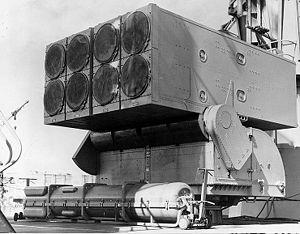
La classe Albany est une classe de trois croiseurs lance-missiles guidés de l'United States Navy en service entre 1962 et 1980. C'étaient des navires reconvertis, issus des classes Oregon City et Baltimore dont les coques et la propulsion étaient identiques. Toutes les superstructures et les armes d'origine ont été retirées et remplacées. Les navires convertis disposaient de nouvelles superstructures très hautes et la reconstruction s'appuyait fortement sur l'aluminium pour alléger le navire.
Le RUR-5 ASROC est un système de missiles de lutte anti-sous-marine américain, pouvant être utilisé par tous les temps et quel que soit l'état de la mer. Il a été développé par l'United States Navy dans les années 1950 et mis en service au début des années 1960. Une mise à niveau a été effectuée dans les années 1990. Près de 200 navires de guerre américains en ont été équipés, principalement des croiseurs, des destroyers et des frégates. Il équipe par ailleurs de nombreux navires d'autres pays dont le Canada, l'Allemagne, l'Italie, le Japon, Taïwan, la Grèce, le Pakistan... Le missile est composé d'une torpille de type Mk 44 ou Mk 46, et d'un porteur.
Le missile anti-sous-marin, aussi nommé « missile lance-torpille » est un élément de lutte anti-sous-marine fait pour être tiré depuis un navire sur un sous-marin. Il permet également de tirer une torpille aérienne à l'aide d'un dispositif propulseur supplémentaire pour le changement de milieu.